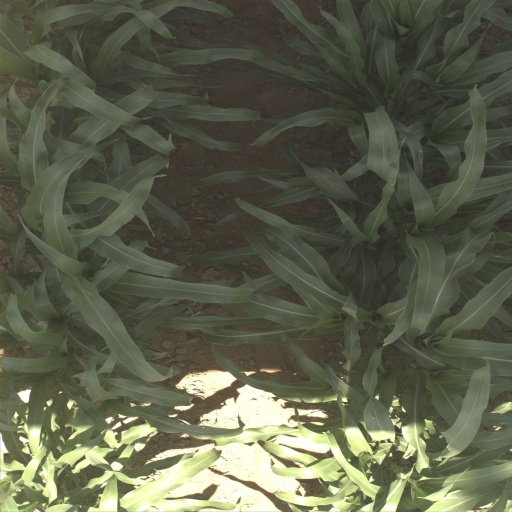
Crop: sorghum